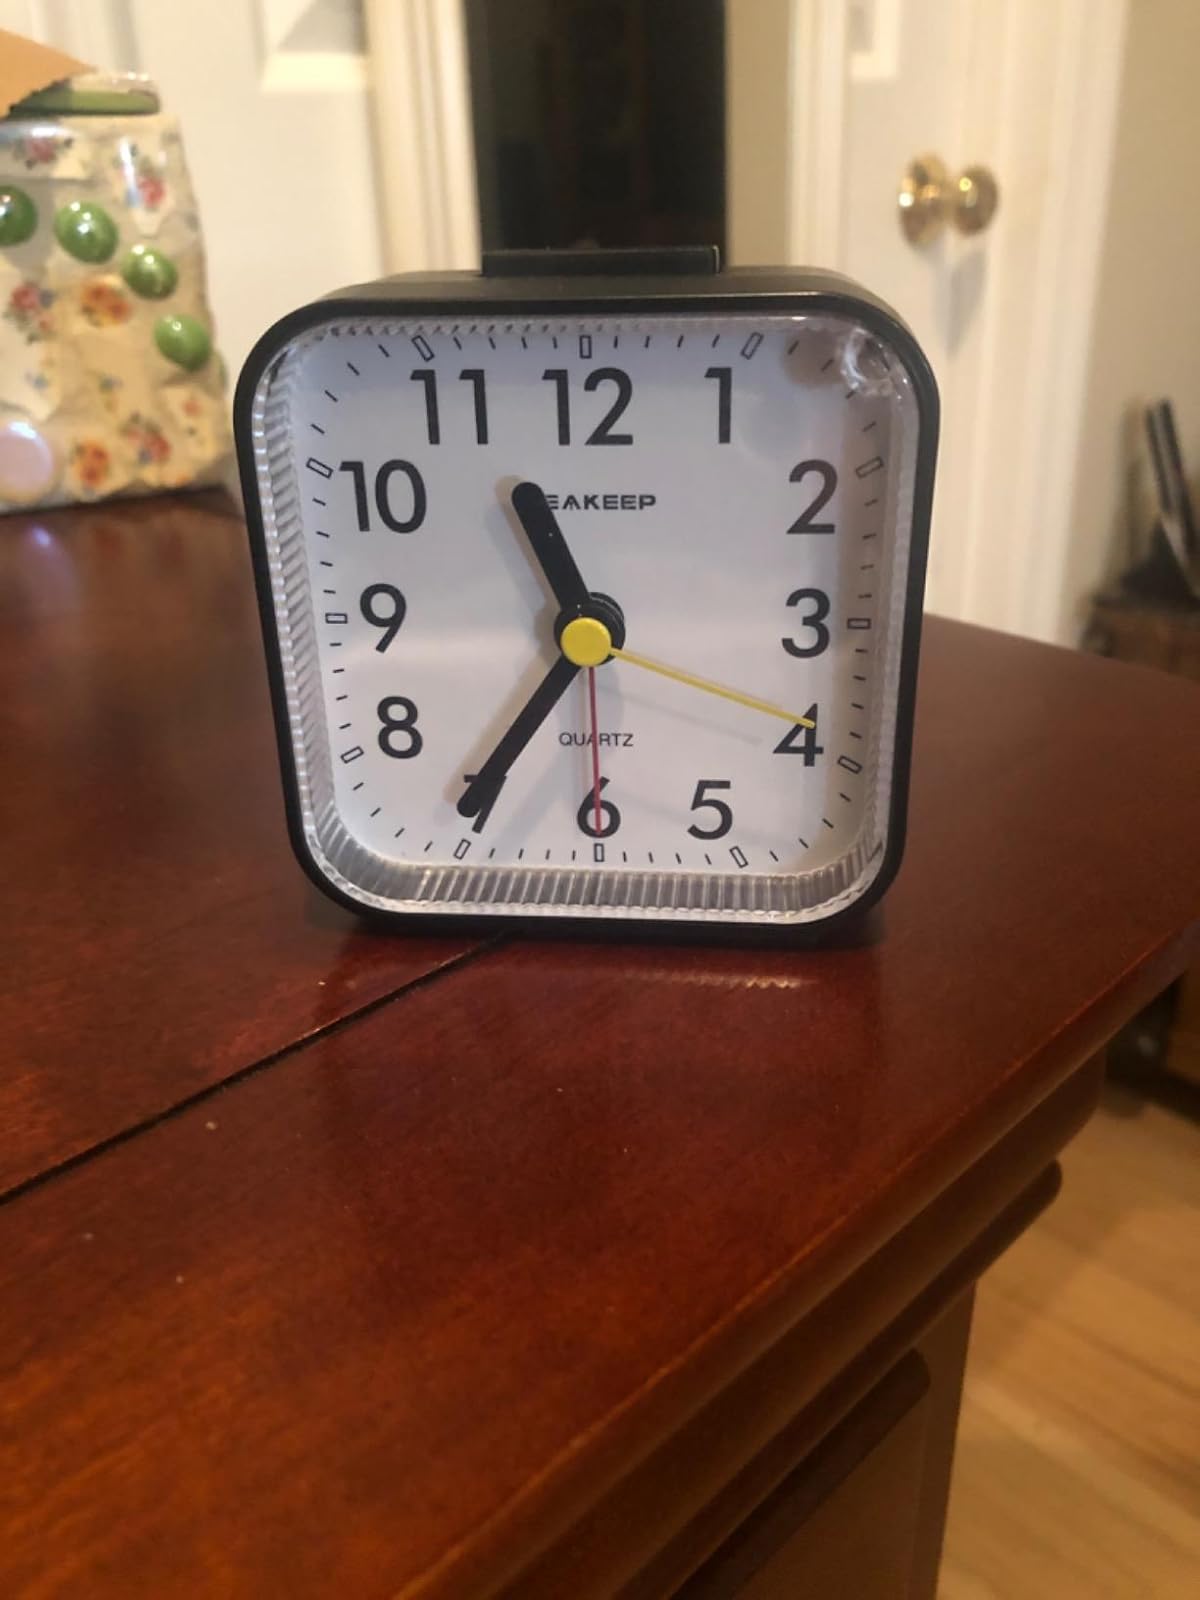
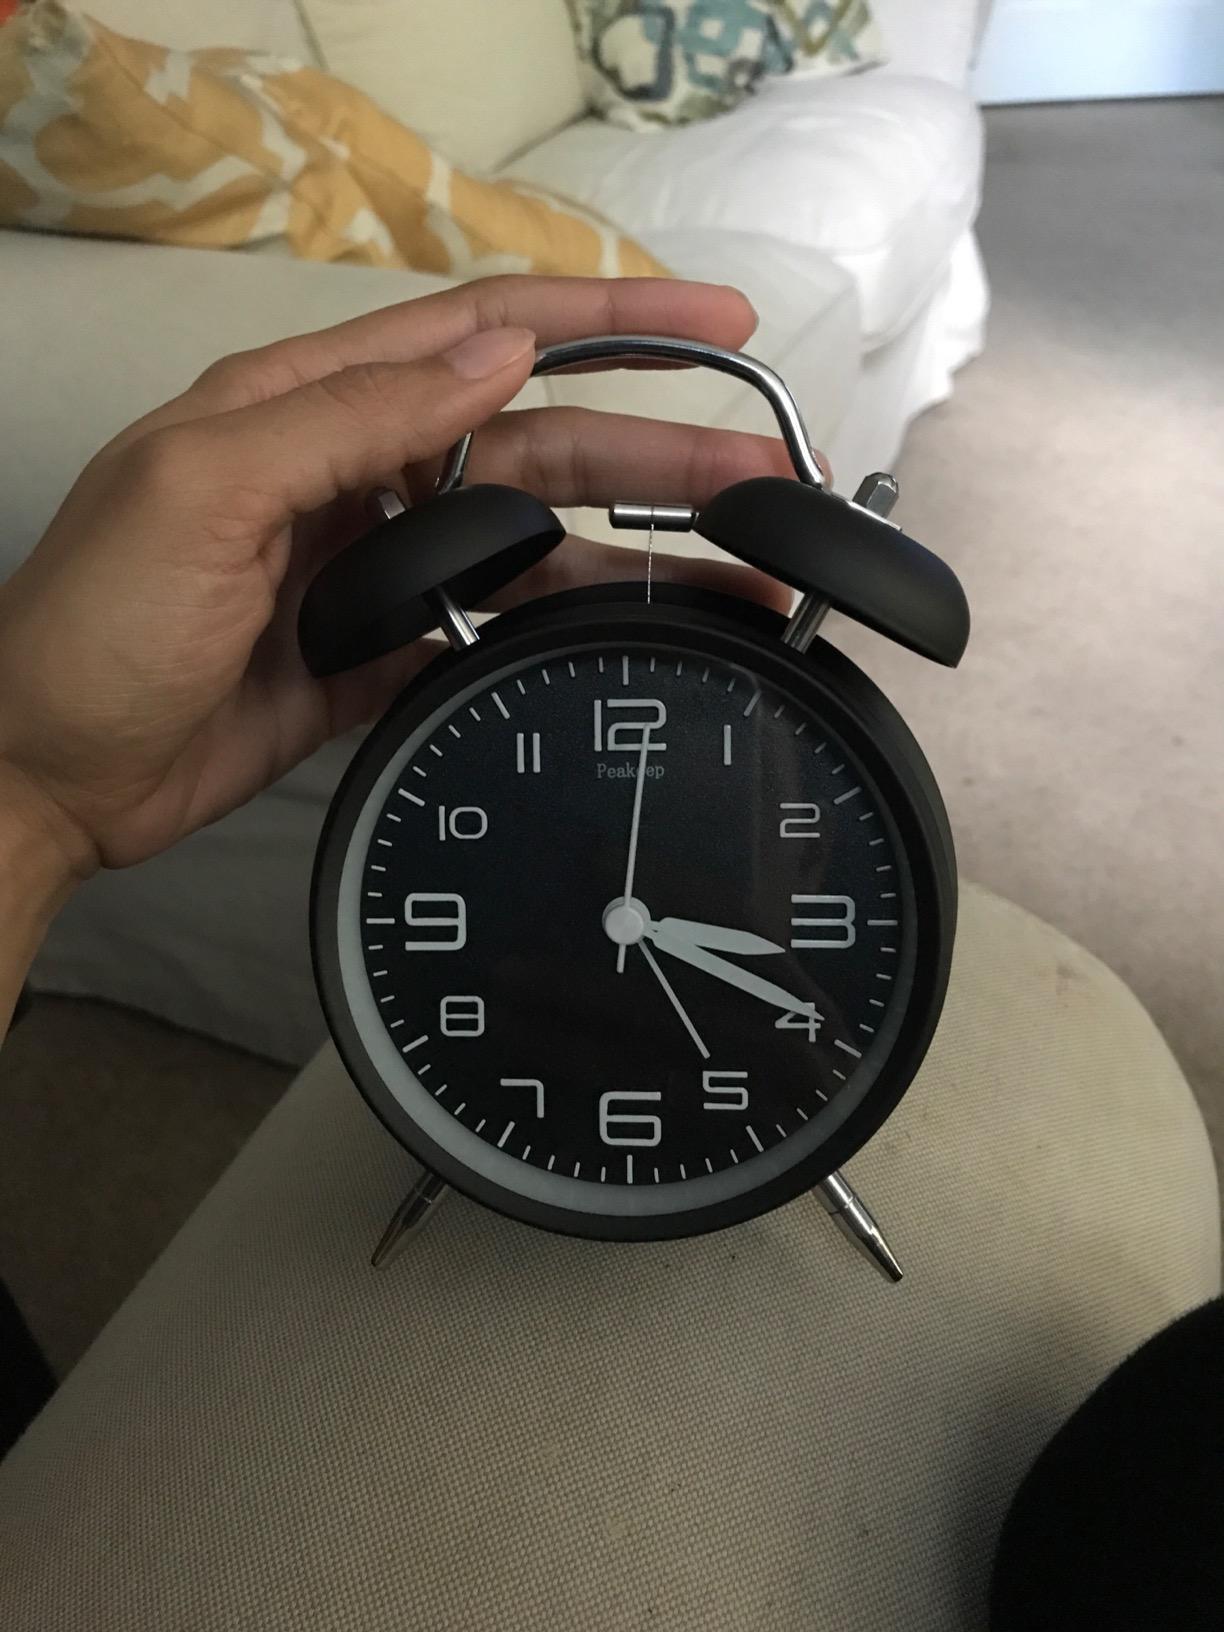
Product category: clock
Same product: no